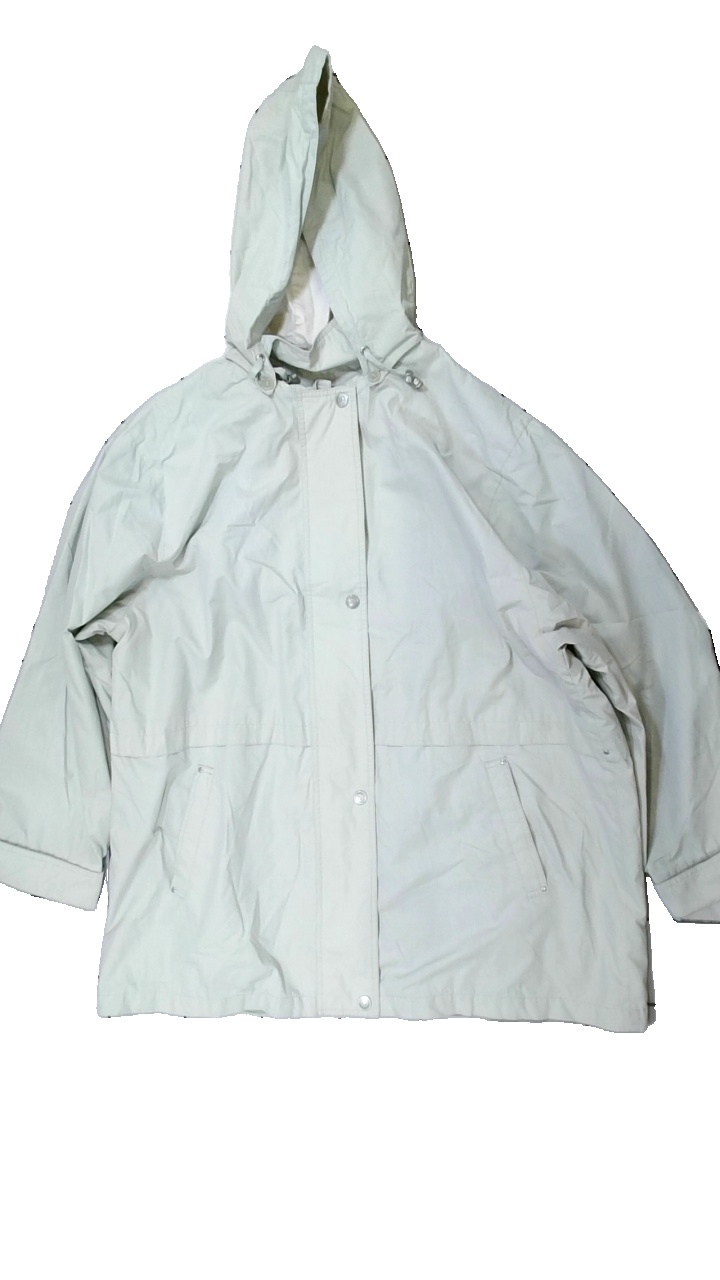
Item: Jacket (Ladies)
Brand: Cappuchini
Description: grå tunn jacka med flera hål
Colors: Grey
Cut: Regular
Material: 78% polyester 22% cotton
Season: Spring
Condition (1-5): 3
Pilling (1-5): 5
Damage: hål arm
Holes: Major
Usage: Export
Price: <50